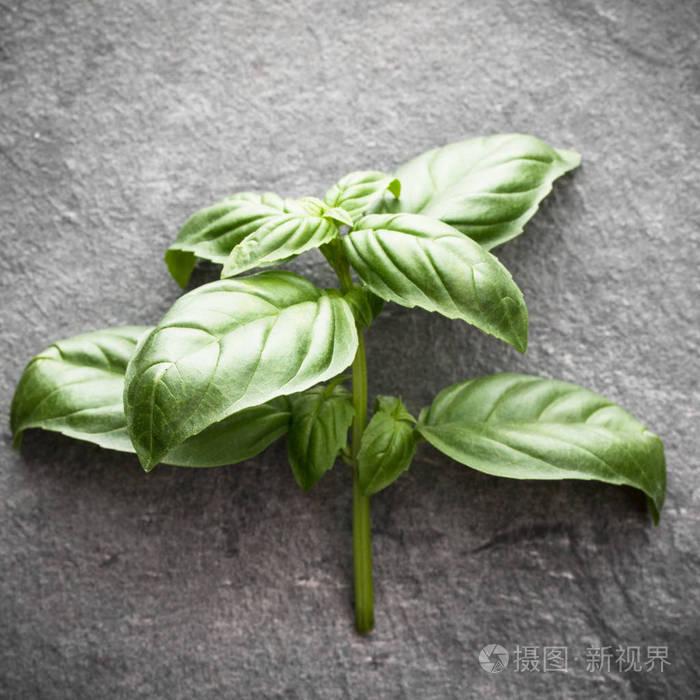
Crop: unknown
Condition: basil